Joseph Darnand

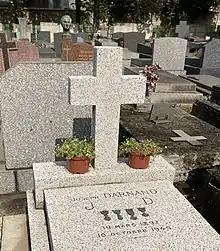
Darnand's grave in Batignolles Cemetery (Paris).

In April 1945, he fled from Sigmaringen to Merano in northern Italy. The British captured him in Italy on 25 June 1945 and took him back to France. Like some other collaboration leaders, Darnand was found guilty of collaboration with the enemy. He was sentenced to death on 3 October 1945 and executed by firing squad on 10 October 1945 at the Fort de Châtillon in Paris.